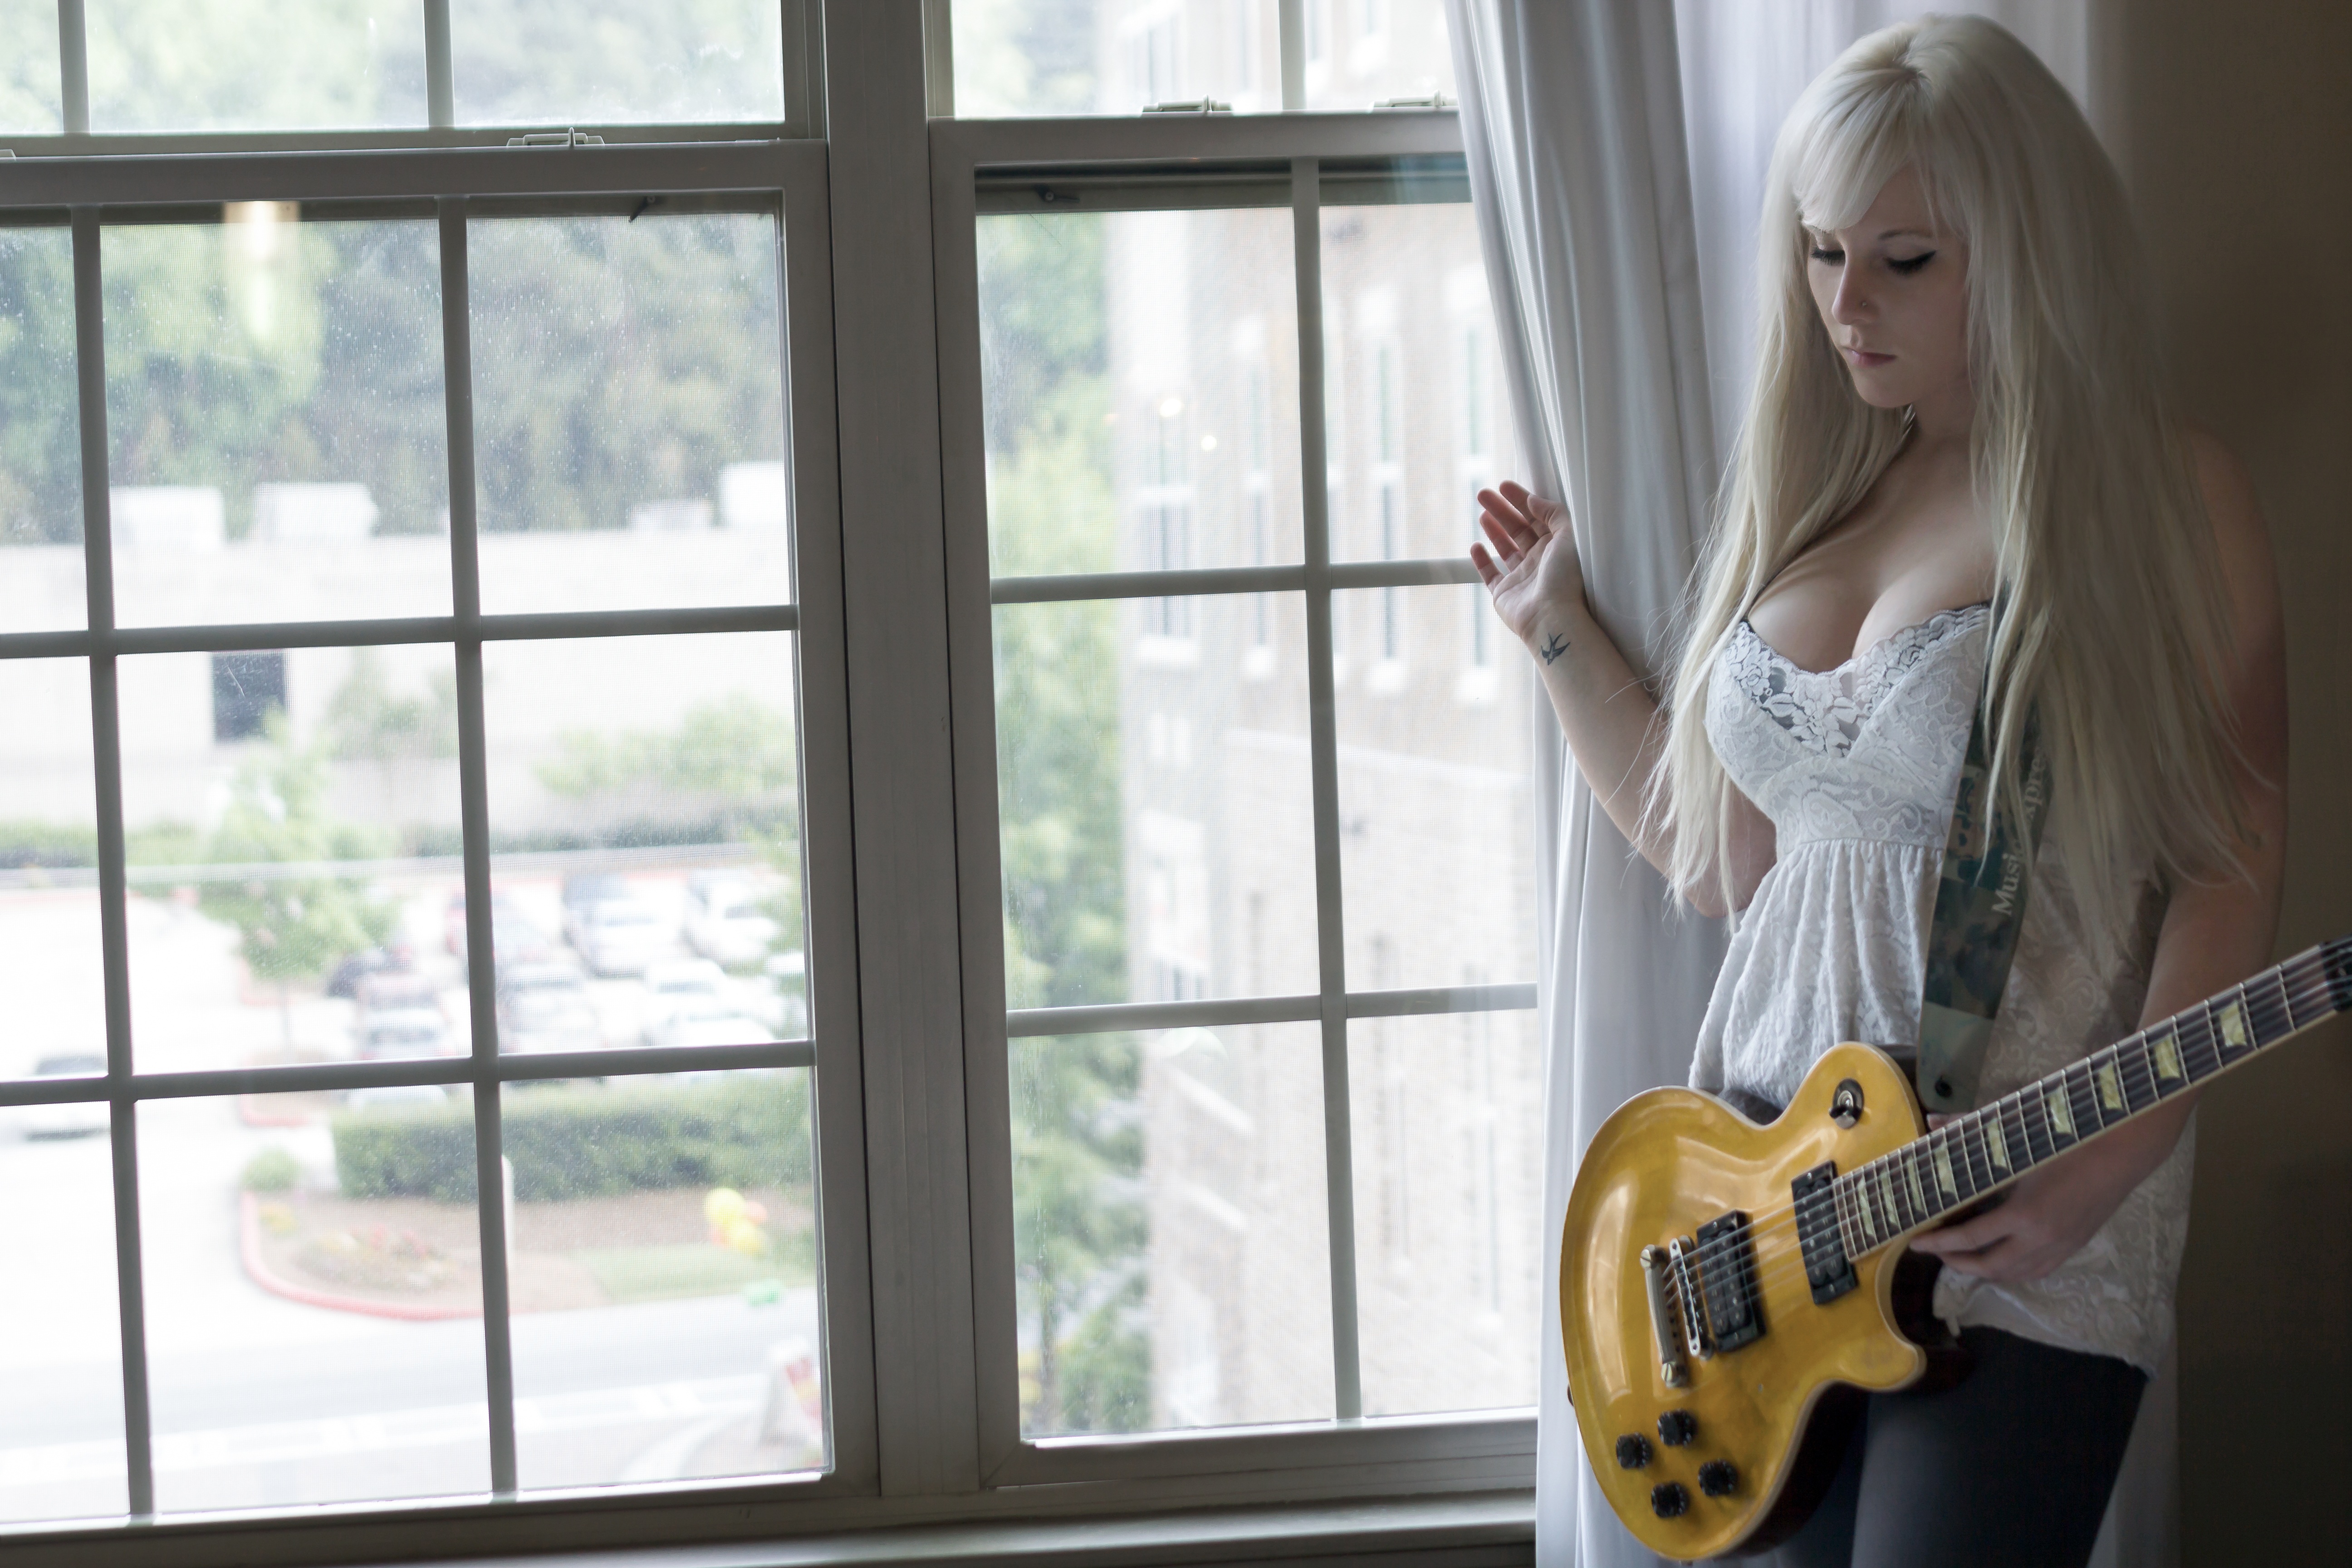
person, music, light, girl, woman, white, guitar, window, female, standing, portrait, young, musician, clothing, yellow, blonde, long hair, interior design, beautiful, les paul, gibson, sad woman, string instrument, plucked string instruments